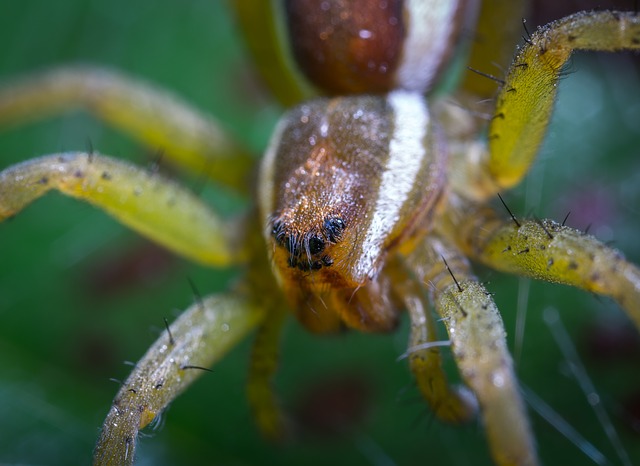
Label: ragno